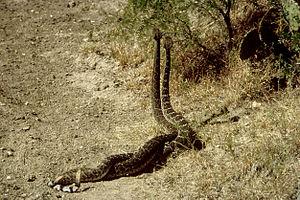
En éthologie, un comportement agonistique désigne l'ensemble des conduites liées aux confrontations de rivalité entre individus. Ce comportement qui englobe l'agression et la fuite, est notamment chargé de régler les problèmes de tension dans un groupe social.